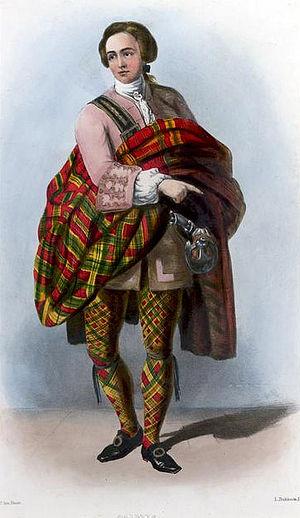
Le Clan Ogilvy ou Ogilvie est un clan écossais dirigé par le comte d'Airlie.